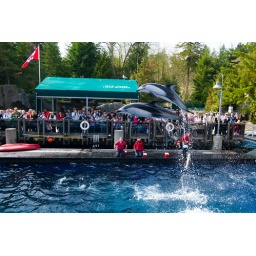
two of the dolphins doing their little dog and pony show in tandem.